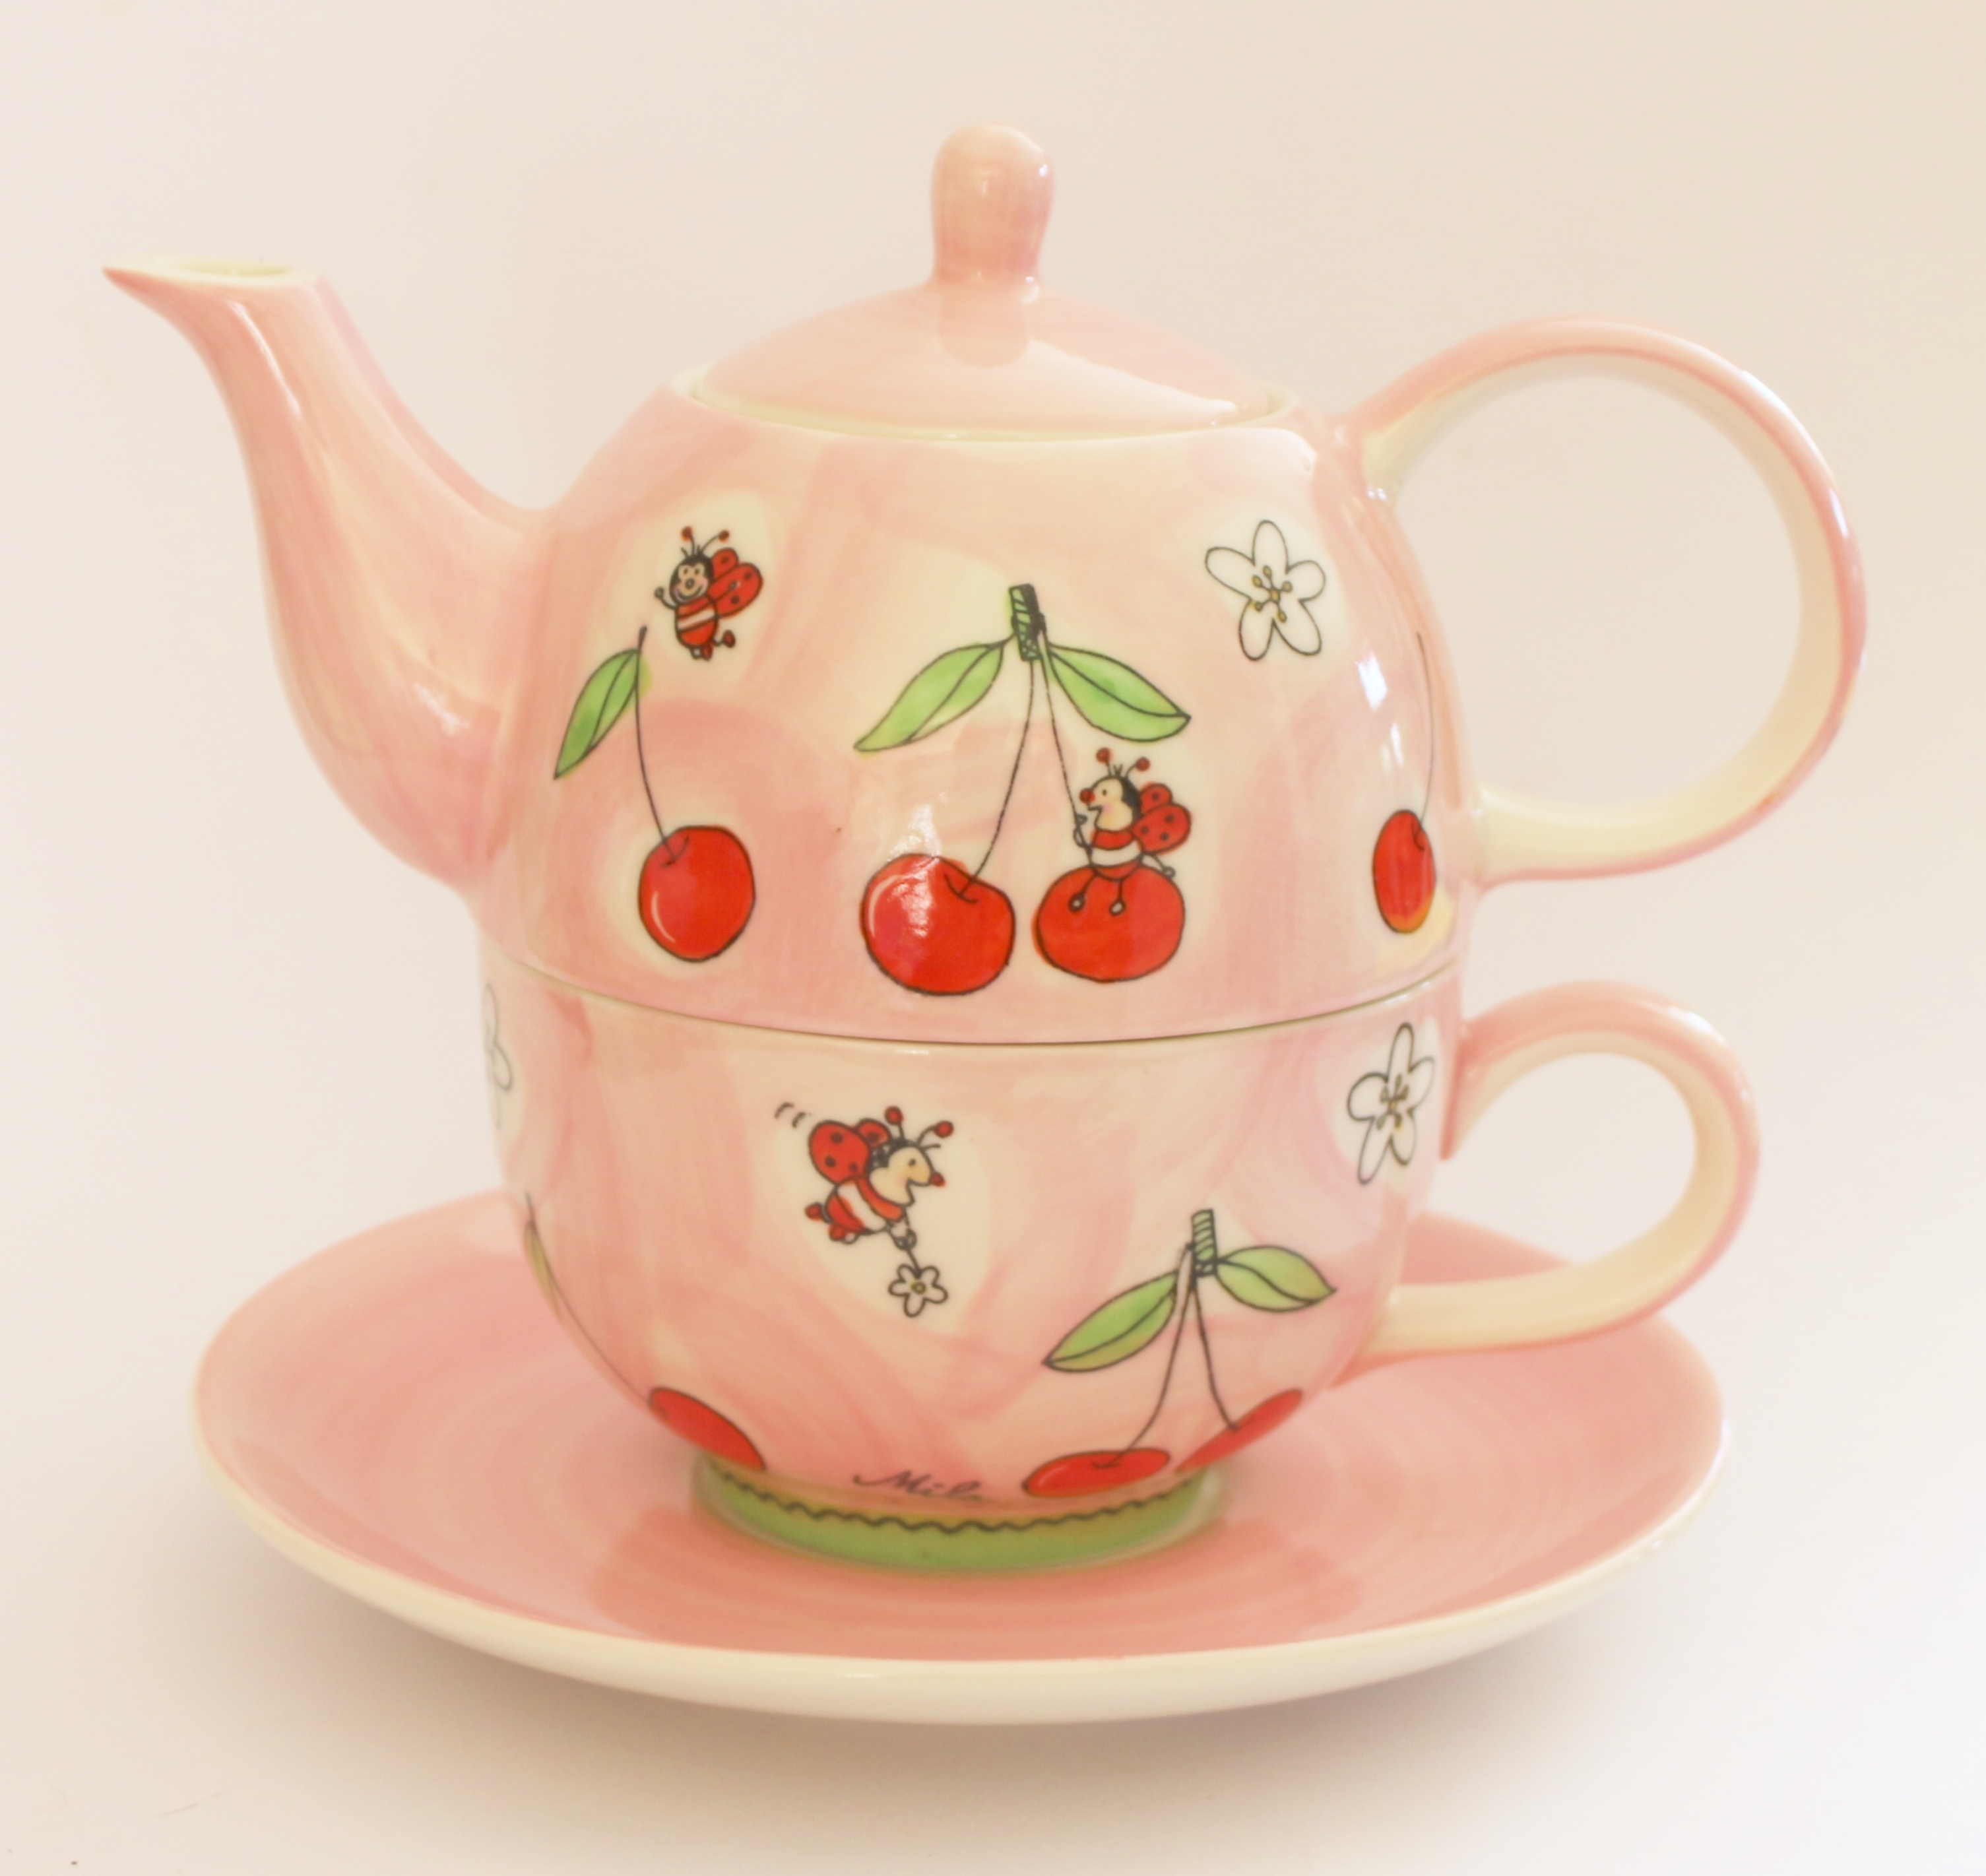
winter, tea, teapot, cup, saucer, ceramic, kettle, pink, coffee cup, tableware, jug, art, porcelain, cherries, dishware, drinkware, serveware